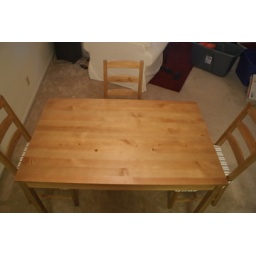
Solid Pine table w/ 4 chairs in excellent condition.